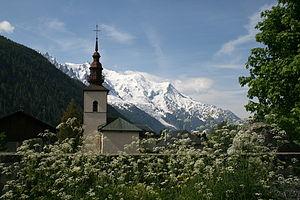
Argentière (Haute-Savoie - France), le quartier de l'église et le Mont-Blanc.
Chamonix-Mont-Blanc, ou plus communément Chamonix, est une commune française située dans le département de la Haute-Savoie, en région Auvergne-Rhône-Alpes. La commune de Chamonix-Mont-Blanc recouvre du nord au sud seize villages ou hameaux : le Tour, Montroc, le Planet, Argentière, les Chosalets, la Joux, le Lavancher, les Tines, les Bois, les Praz de Chamonix, Chamonix-Mont-Blanc, les Pècles, les Mouilles, les Barrats, les Pélerins, les Gaillands, les Bossons.
L'église Saint-Pierre d'Argentière est une église catholique française du XVIIIᵉ siècle, située dans le département de la Haute-Savoie, sur le territoire de la commune de Chamonix, dans le hameau d'Argentière.
Cette liste des églises de la Haute-Savoie recense les édifices religieux - églises, basiliques et cathédrales - situés dans le département de la Haute-Savoie. Tous sont situés dans le diocèse d'Annecy, hormis ceux situés dans les paroisses du canton de Rumilly, unis à l'archidiocèse de Chambéry, Maurienne et Tarentaise.
Argentière est un village français situé dans le département de la Haute-Savoie. Situé à environ 1 250 mètres d'altitude, Argentière fait partie de la commune de Chamonix-Mont-Blanc.